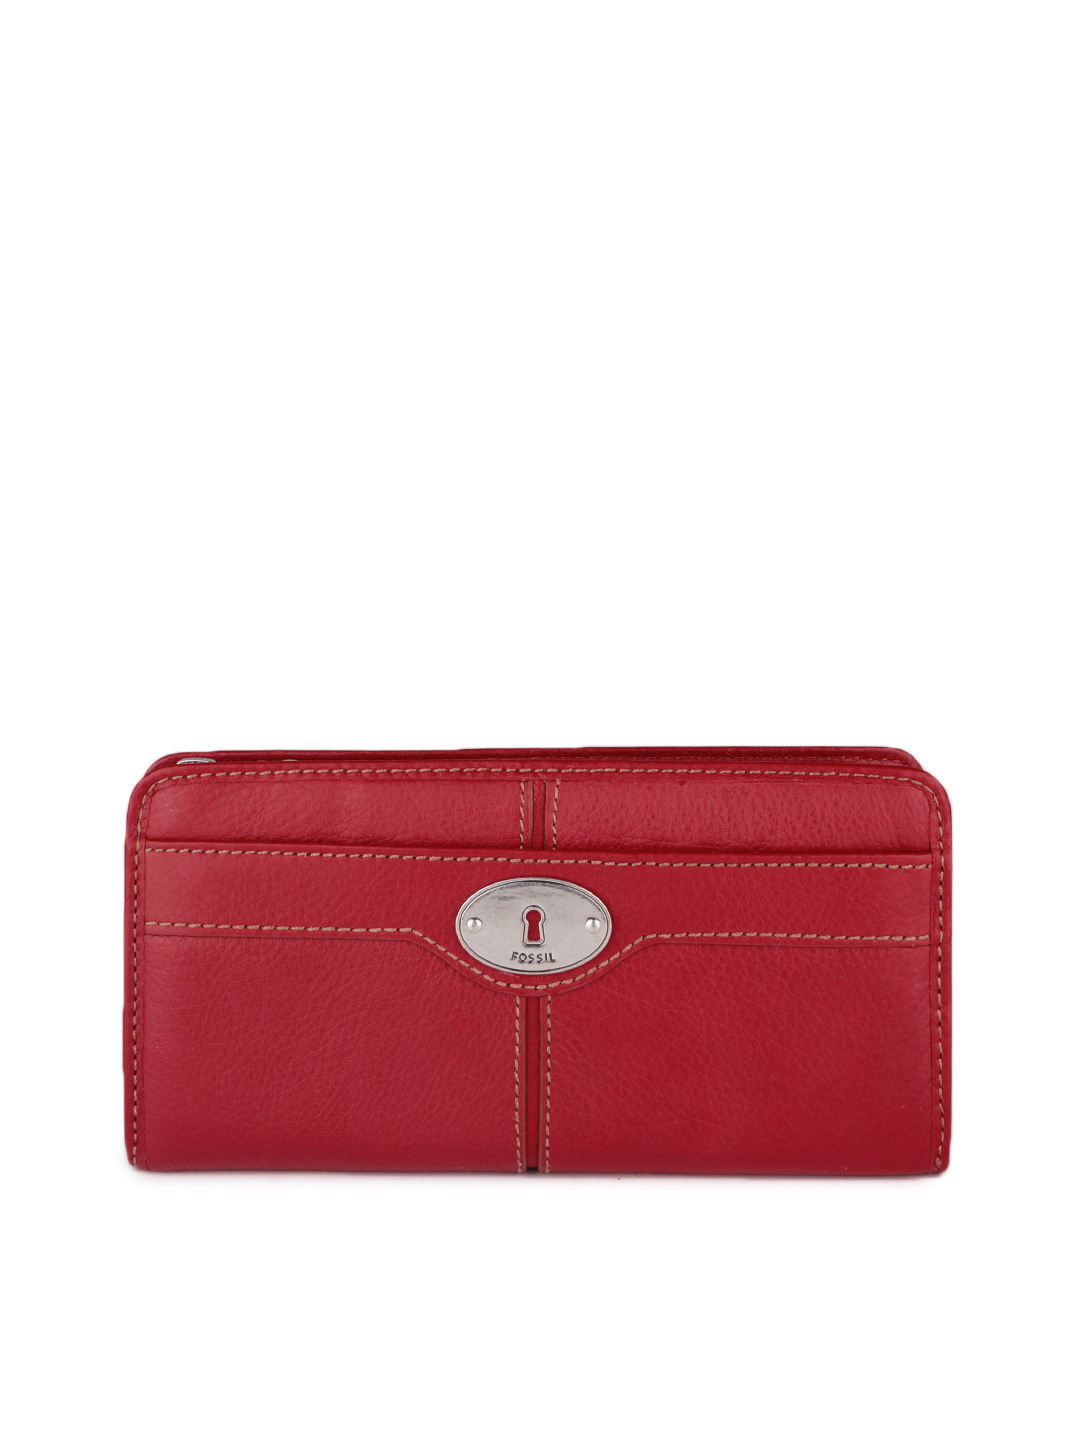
Fossil Women Red Wallet
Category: Accessories / Wallets / Wallets
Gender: Women
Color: Red
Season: Winter 2016
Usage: Casual